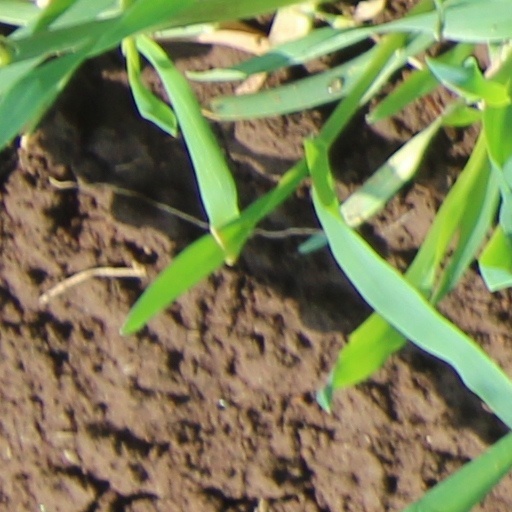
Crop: wheat